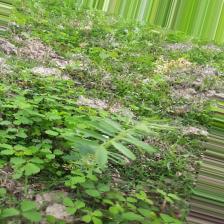
Label: Normal